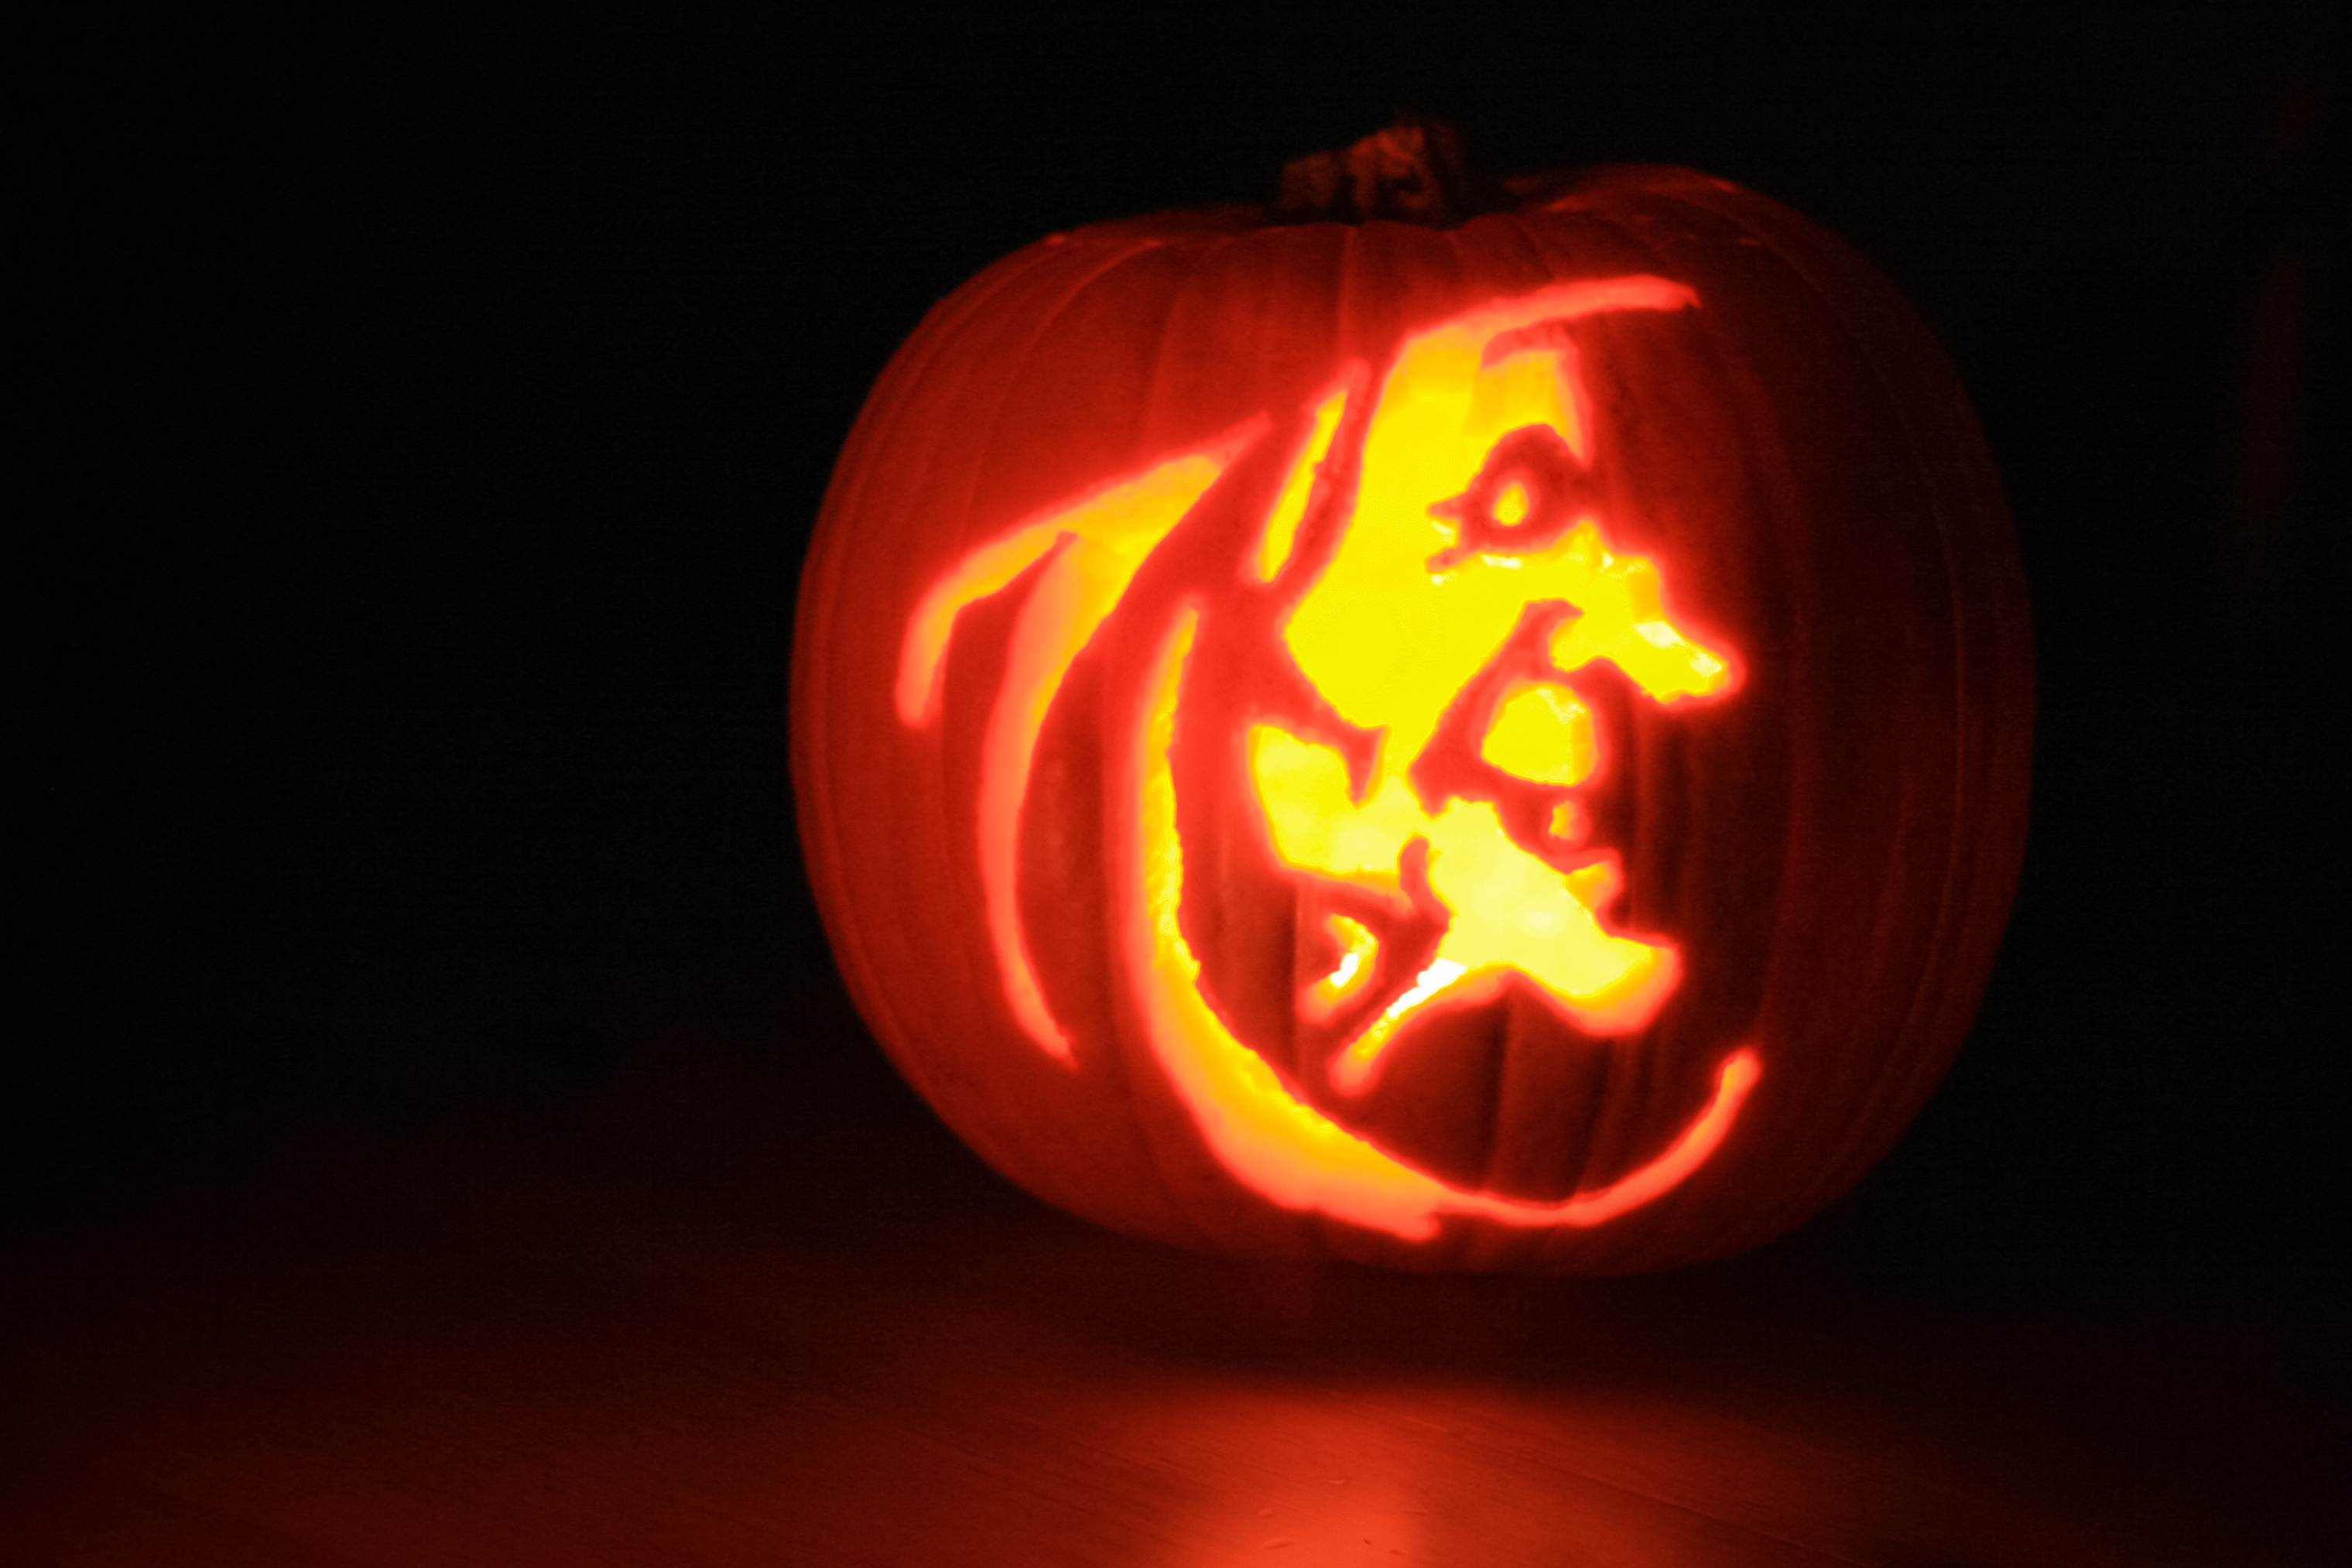
woman, night, petal, dark, orange, reflection, red, produce, autumn, pumpkin, halloween, holiday, glow, yellow, candle, jack o lantern, nose, carving, witch, trickortreat, wart